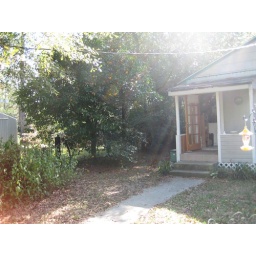
A sour orange tree in Beths backyard